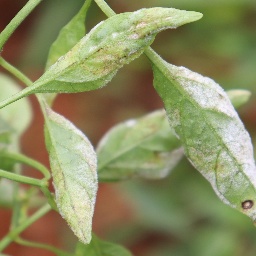
Label: powdery mildew